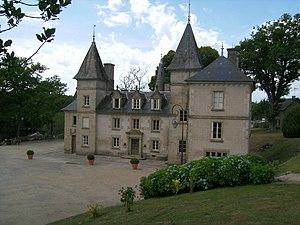
Le Centre international d'art et du paysage de Vassivière est un centre d'art contemporain de la région Nouvelle-Aquitaine, en France.
Le lac de Vassivière est un lac artificiel français de 9,76 km² qui fut créé par la construction d'un barrage situé sur la Maulde à la sortie de son vallon encadré par ses deux collines, à l'endroit idéal pour construire un barrage. Plan d'eau le plus important du Limousin et un des plus grands lacs artificiels de France, il se situe au nord-ouest du plateau de Millevaches, au sein d'une forêt épaisse, séparé en deux par les départements de la Creuse et de la Haute-Vienne, et à proximité de la Corrèze.